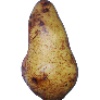
Label: Pear Abate 1